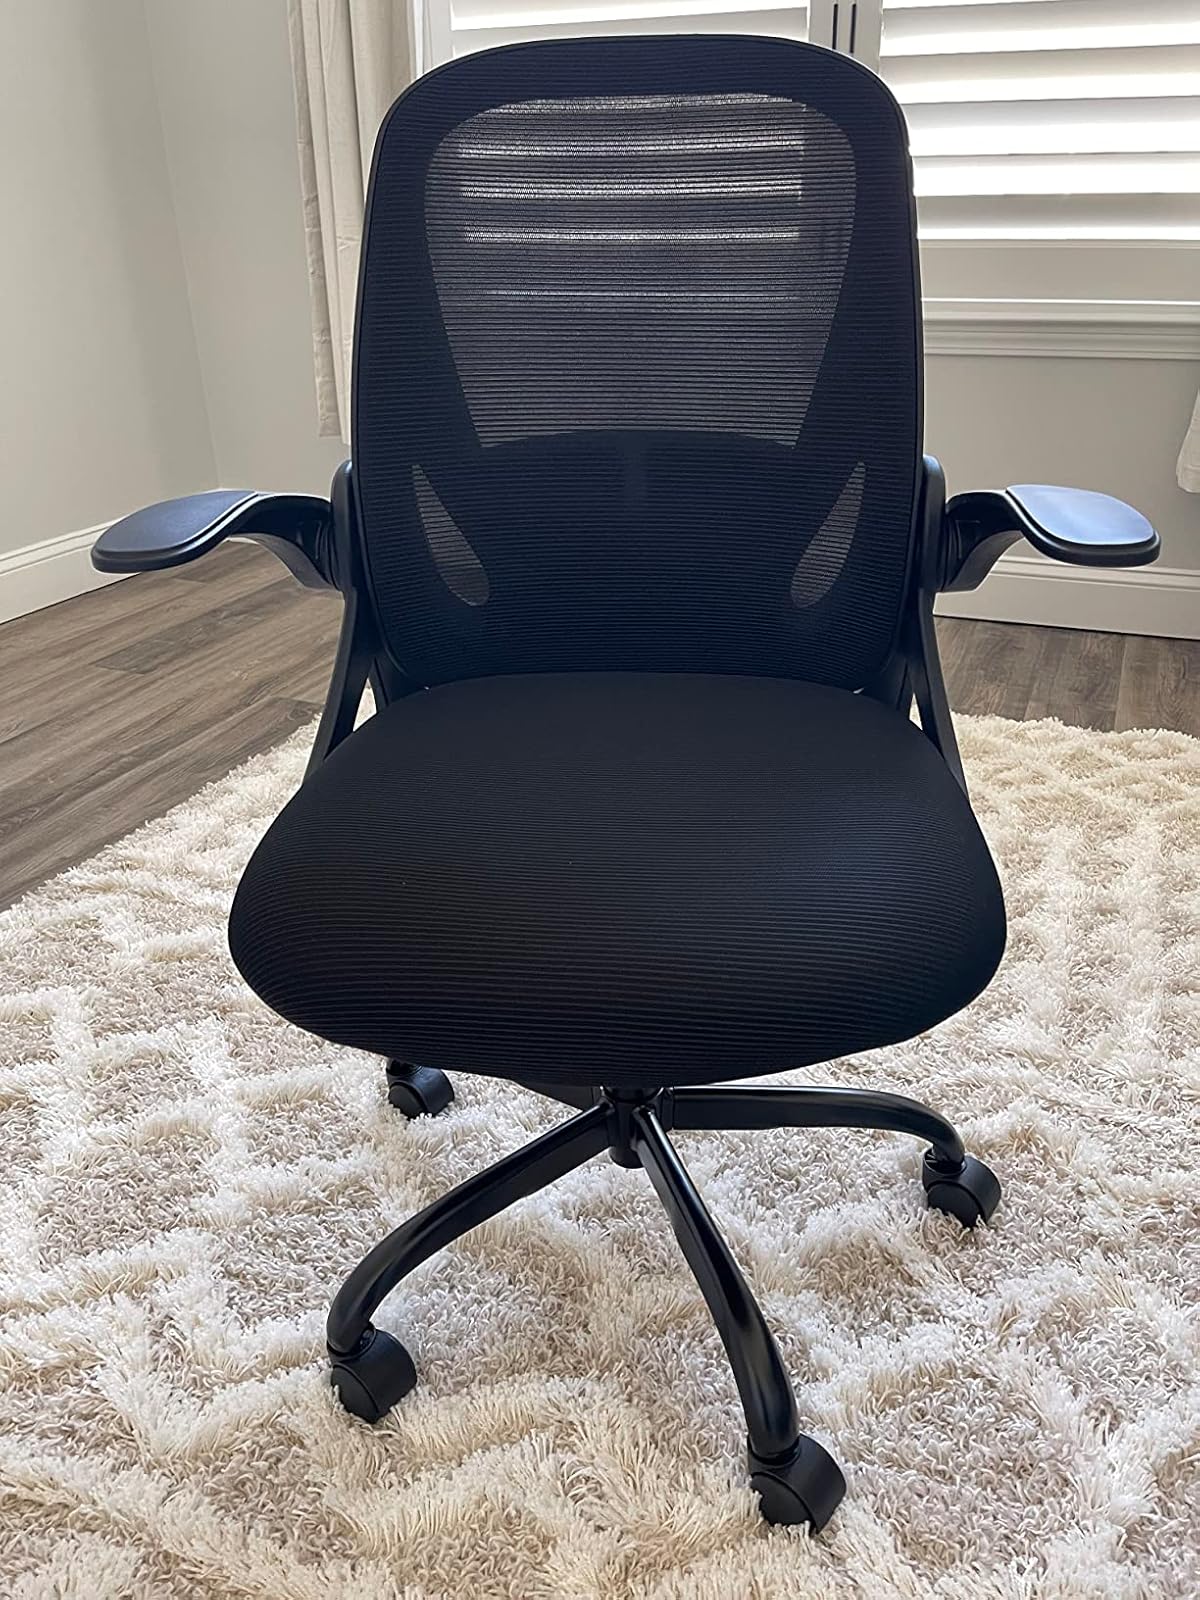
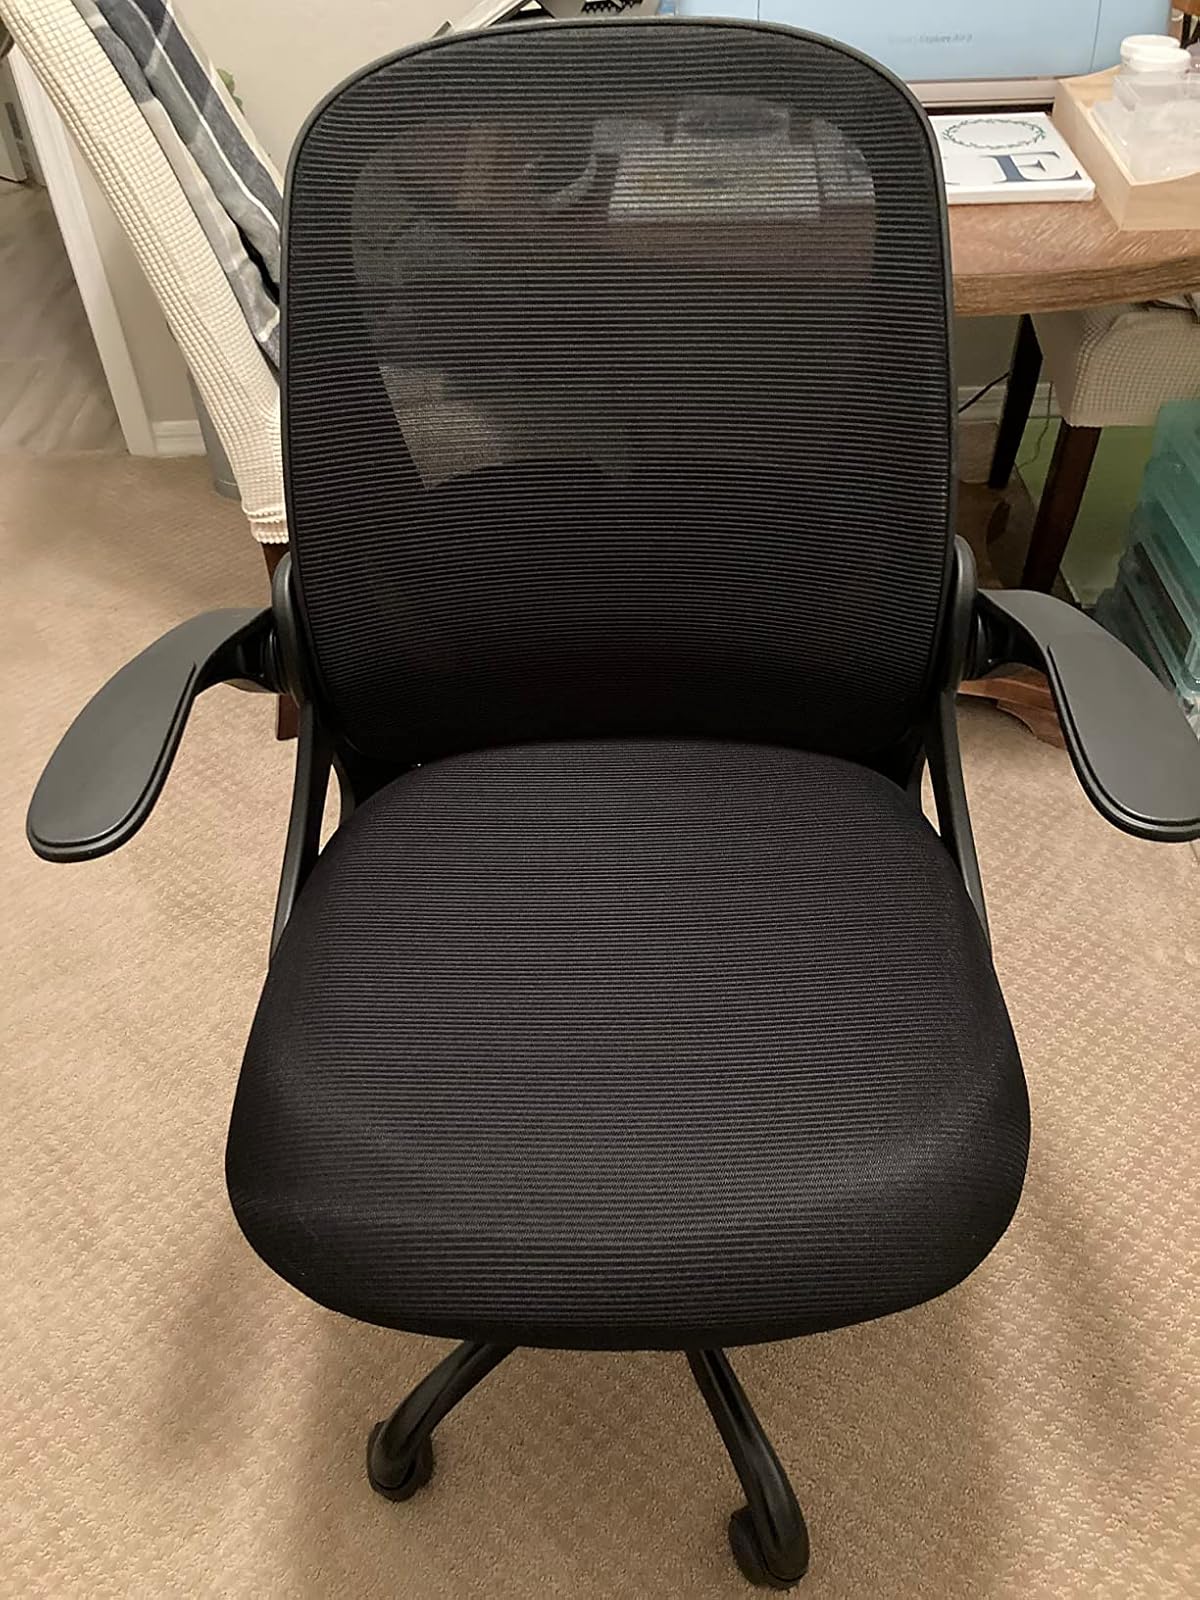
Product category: items_chair
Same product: yes